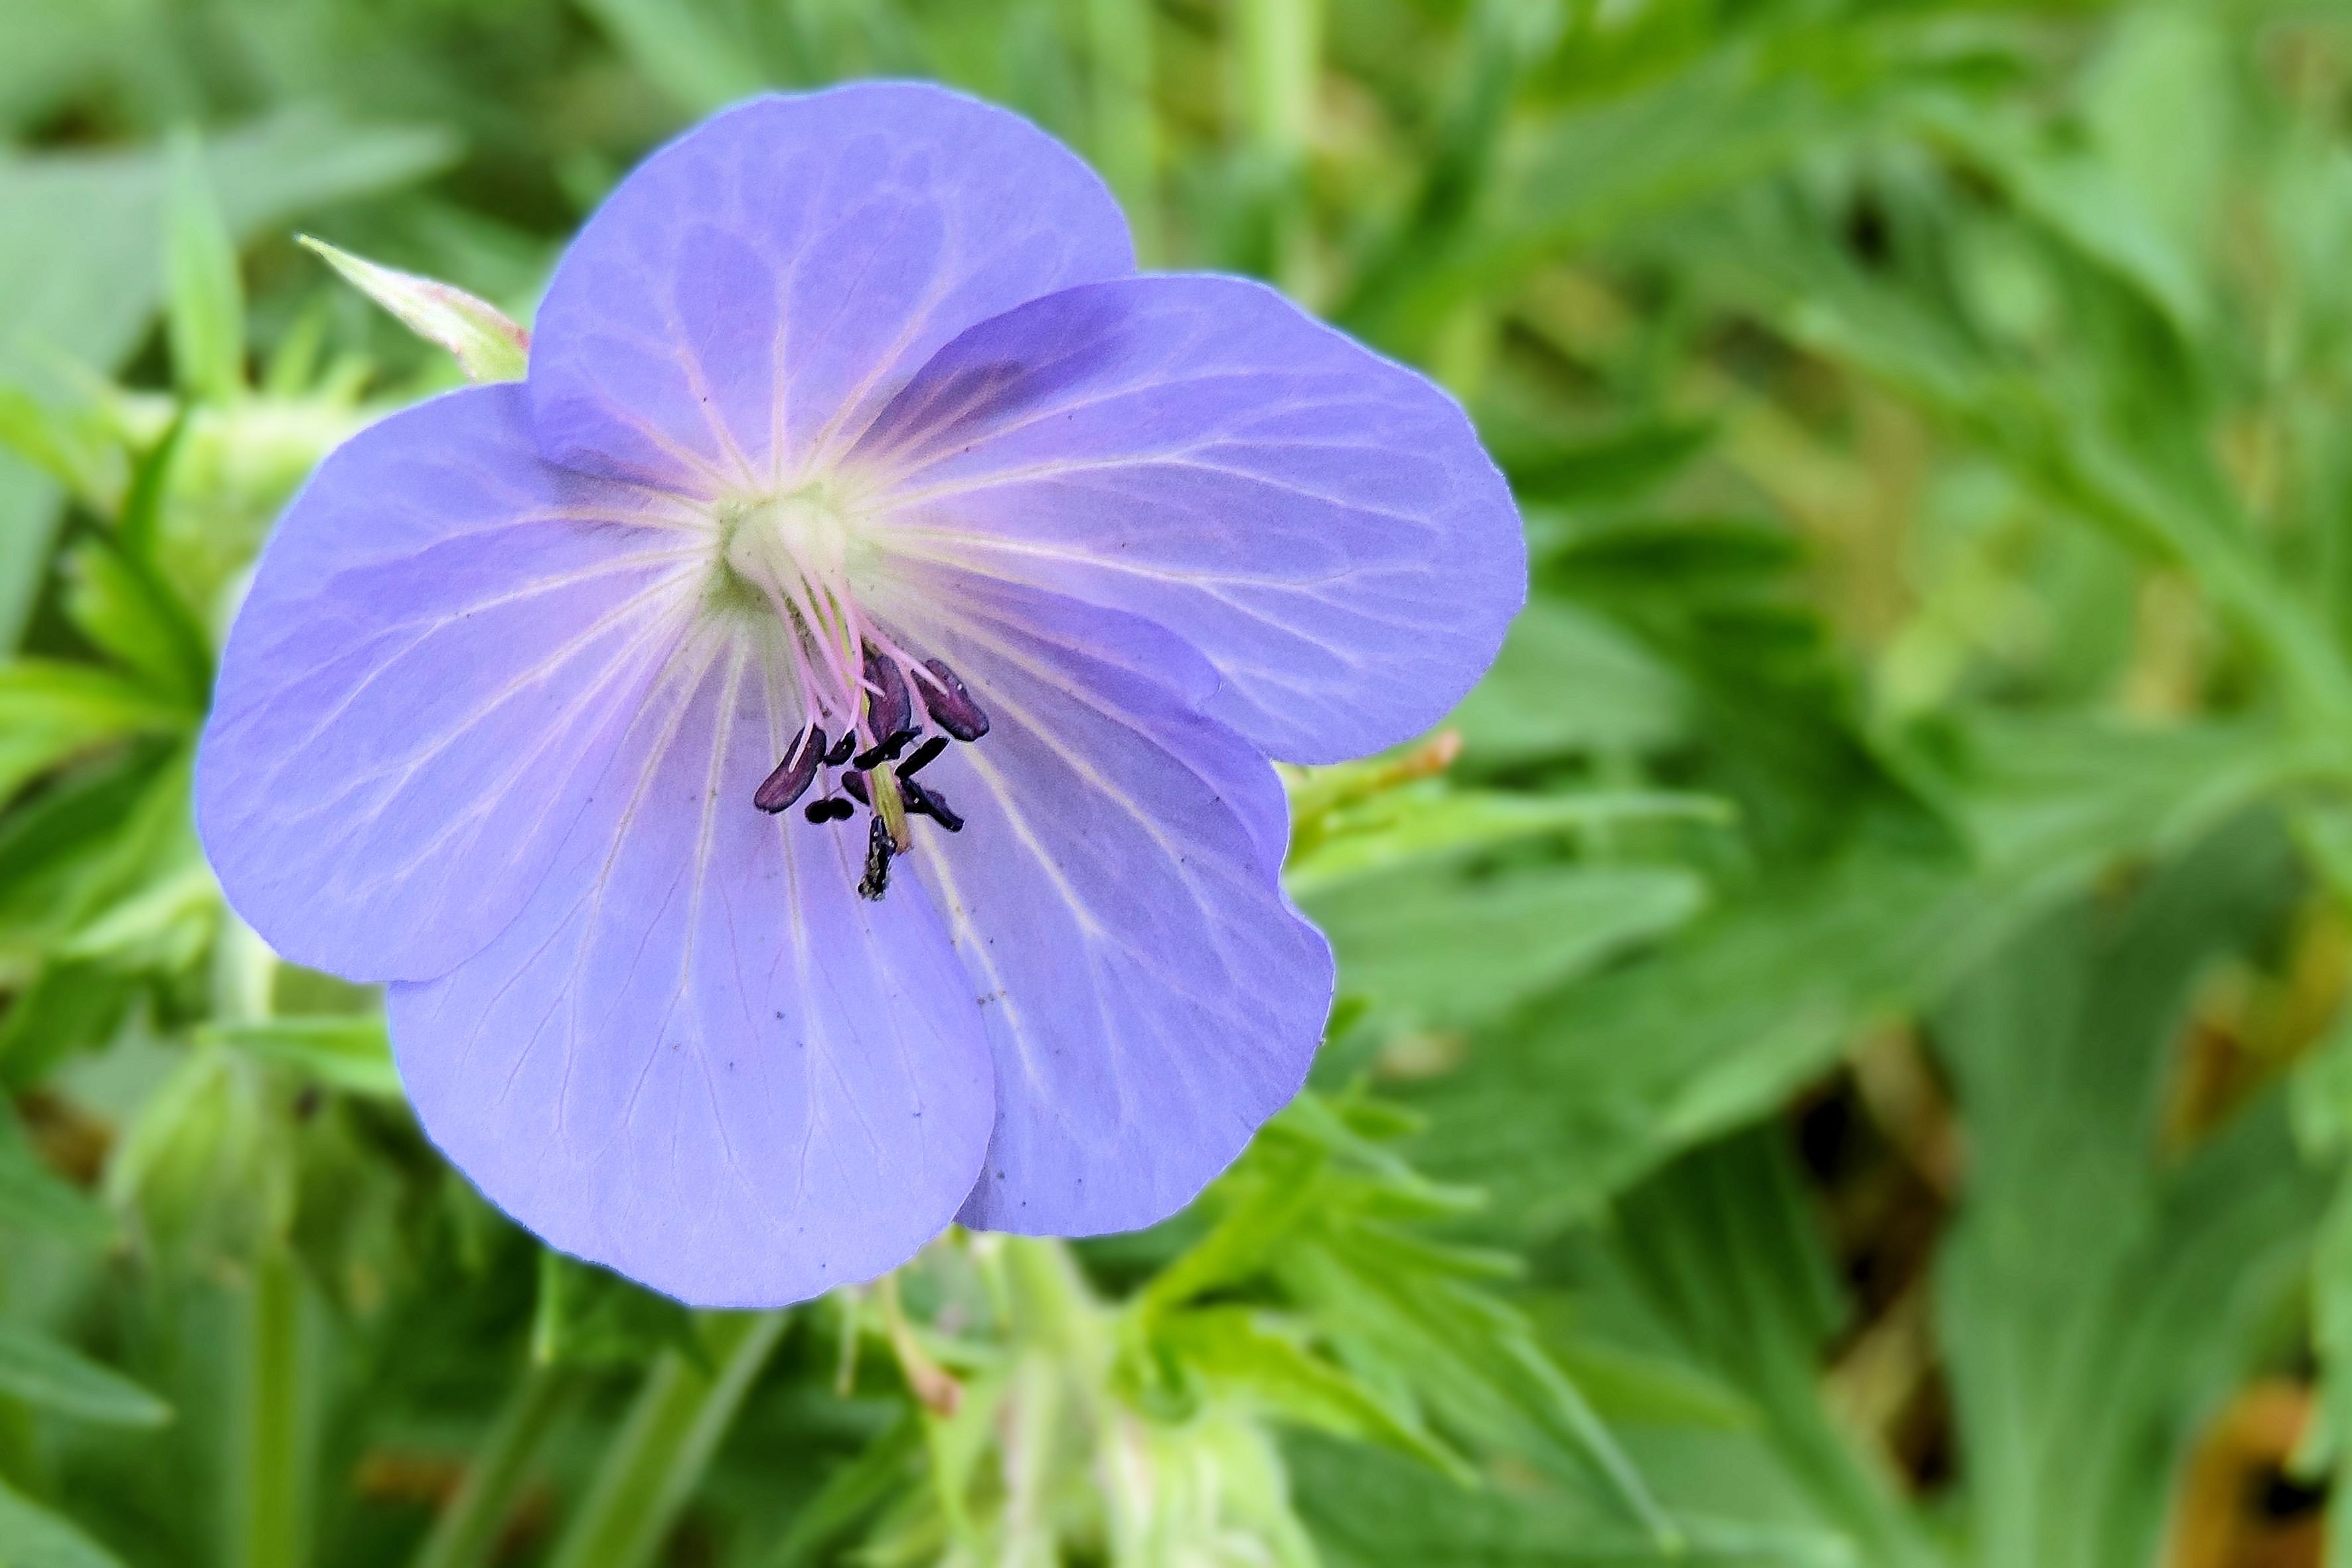
blossom, plant, field, flower, bloom, spring, botany, blue, flora, wild flower, wildflower, geranium, macro photography, flowering plant, annual plant, land plant, violet family, geraniales, pinkladies